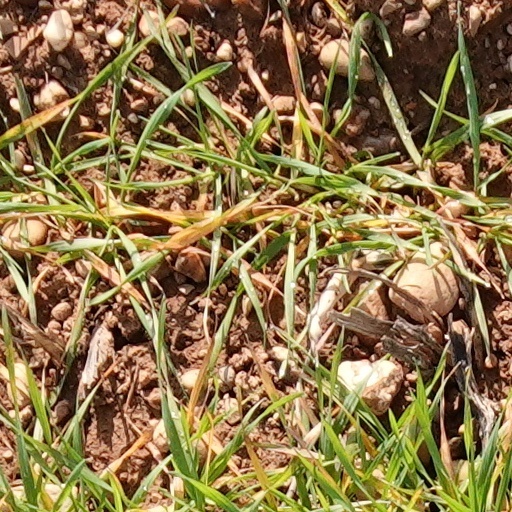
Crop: wheat